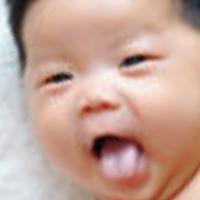
Age group: age 01-10